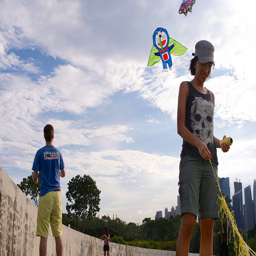
A woman and a man flying a kite against a city background.
People are flying kites in a city park.
A man and woman flying kites and handling string.
This is a picture of a two girls and a guy all flying kites.
Young people are flying kites near a large city.